Battle of Vågen

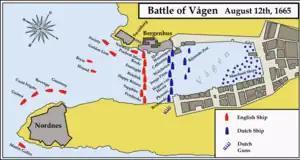
Battle site.

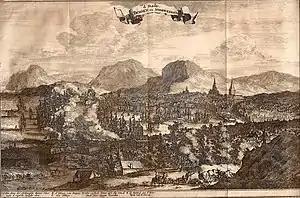
Wouter Schouten depiction of the battle, from 1666, p. <a href="http%3A//www.archive.org/stream/oostindischevoya00scho%23page/n665/mode/1up">214

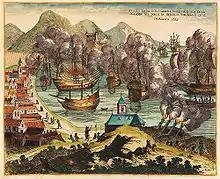
Battle Scene.

Early in the morning, the English beat their drums and sounded their trumpets, and the Dutch knew hostilities would soon begin. Their crews bared their heads for a short prayer and then hastily manned the guns.